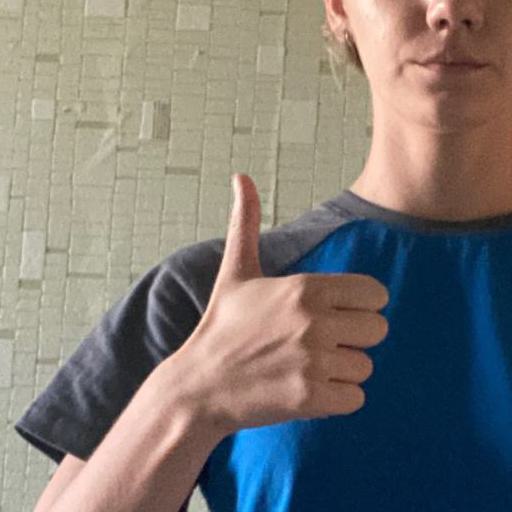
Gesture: like